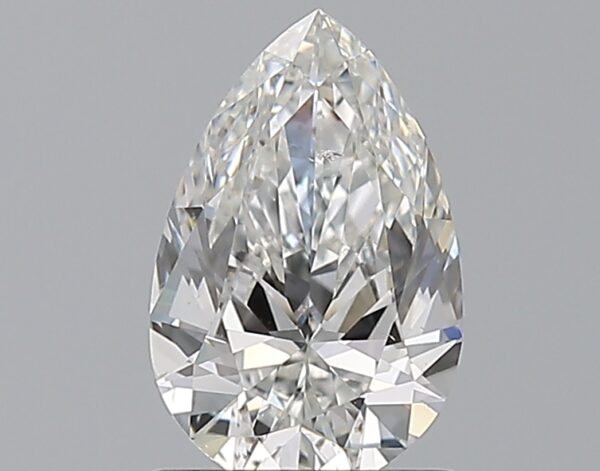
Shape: pear
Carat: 0.9
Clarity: SI1
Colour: F
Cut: EX
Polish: EX
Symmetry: VG
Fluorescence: N
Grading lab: GIA
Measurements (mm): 8.49 x 5.5 x 3.19